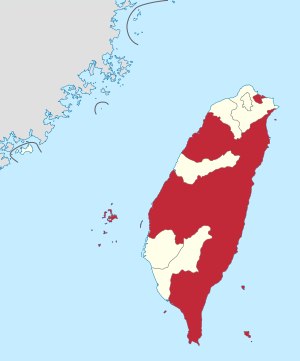
Taiwan (provins)
Taiwanprovinsen i Republikken Kina
Taiwan er en af to provinser i Republikken Kina. Provinsen dækker ca. 73% af Republikken Kinas areal og ca. 40 % af Taiwans befolkningstal.